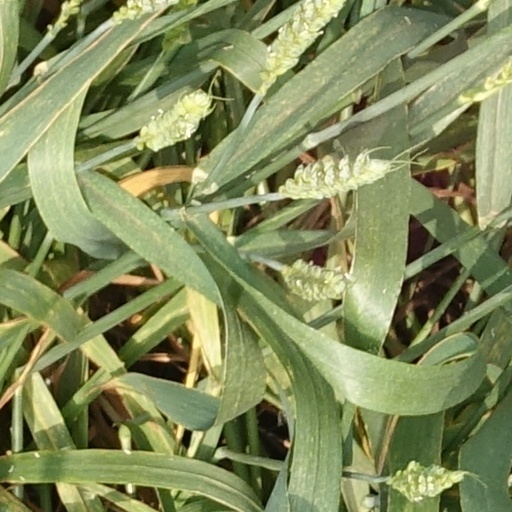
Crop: wheat